Vijaya Wimalaratne

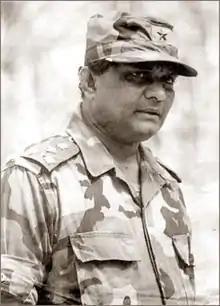
Brigadier Wimalaratne

Major General Vanigamuni Indrajith Vijeyakumar Mendis Wimalaratne, RWP, RSP, VSV, USP (25 August 1940 – 8 August 1992) was a senior Sri Lanka Army officer. One of the most distinguished field commanders in Sri Lanka, Wimalaratne raised the Gajaba Regiment. He commanded the 1st Brigade during the Vadamarachchi Operation, the Amphibious Task Force Commander during Operation Balavegaya, and was the Commander Security Forces – Jaffna at the time of his death in a landmine explosion at Point Arali in the Kayts Island while making preparations to re-capture Jaffna.